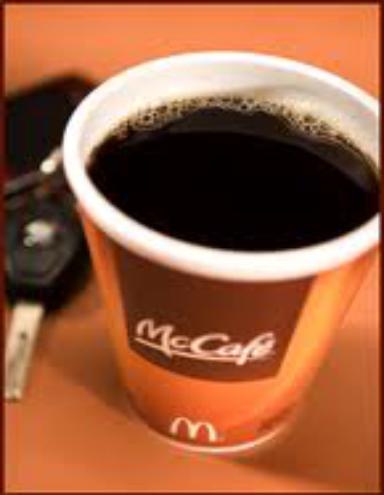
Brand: mccafe
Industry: Food